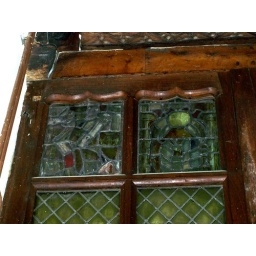
Old stained glass in the tower vestry